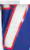
Number: 7